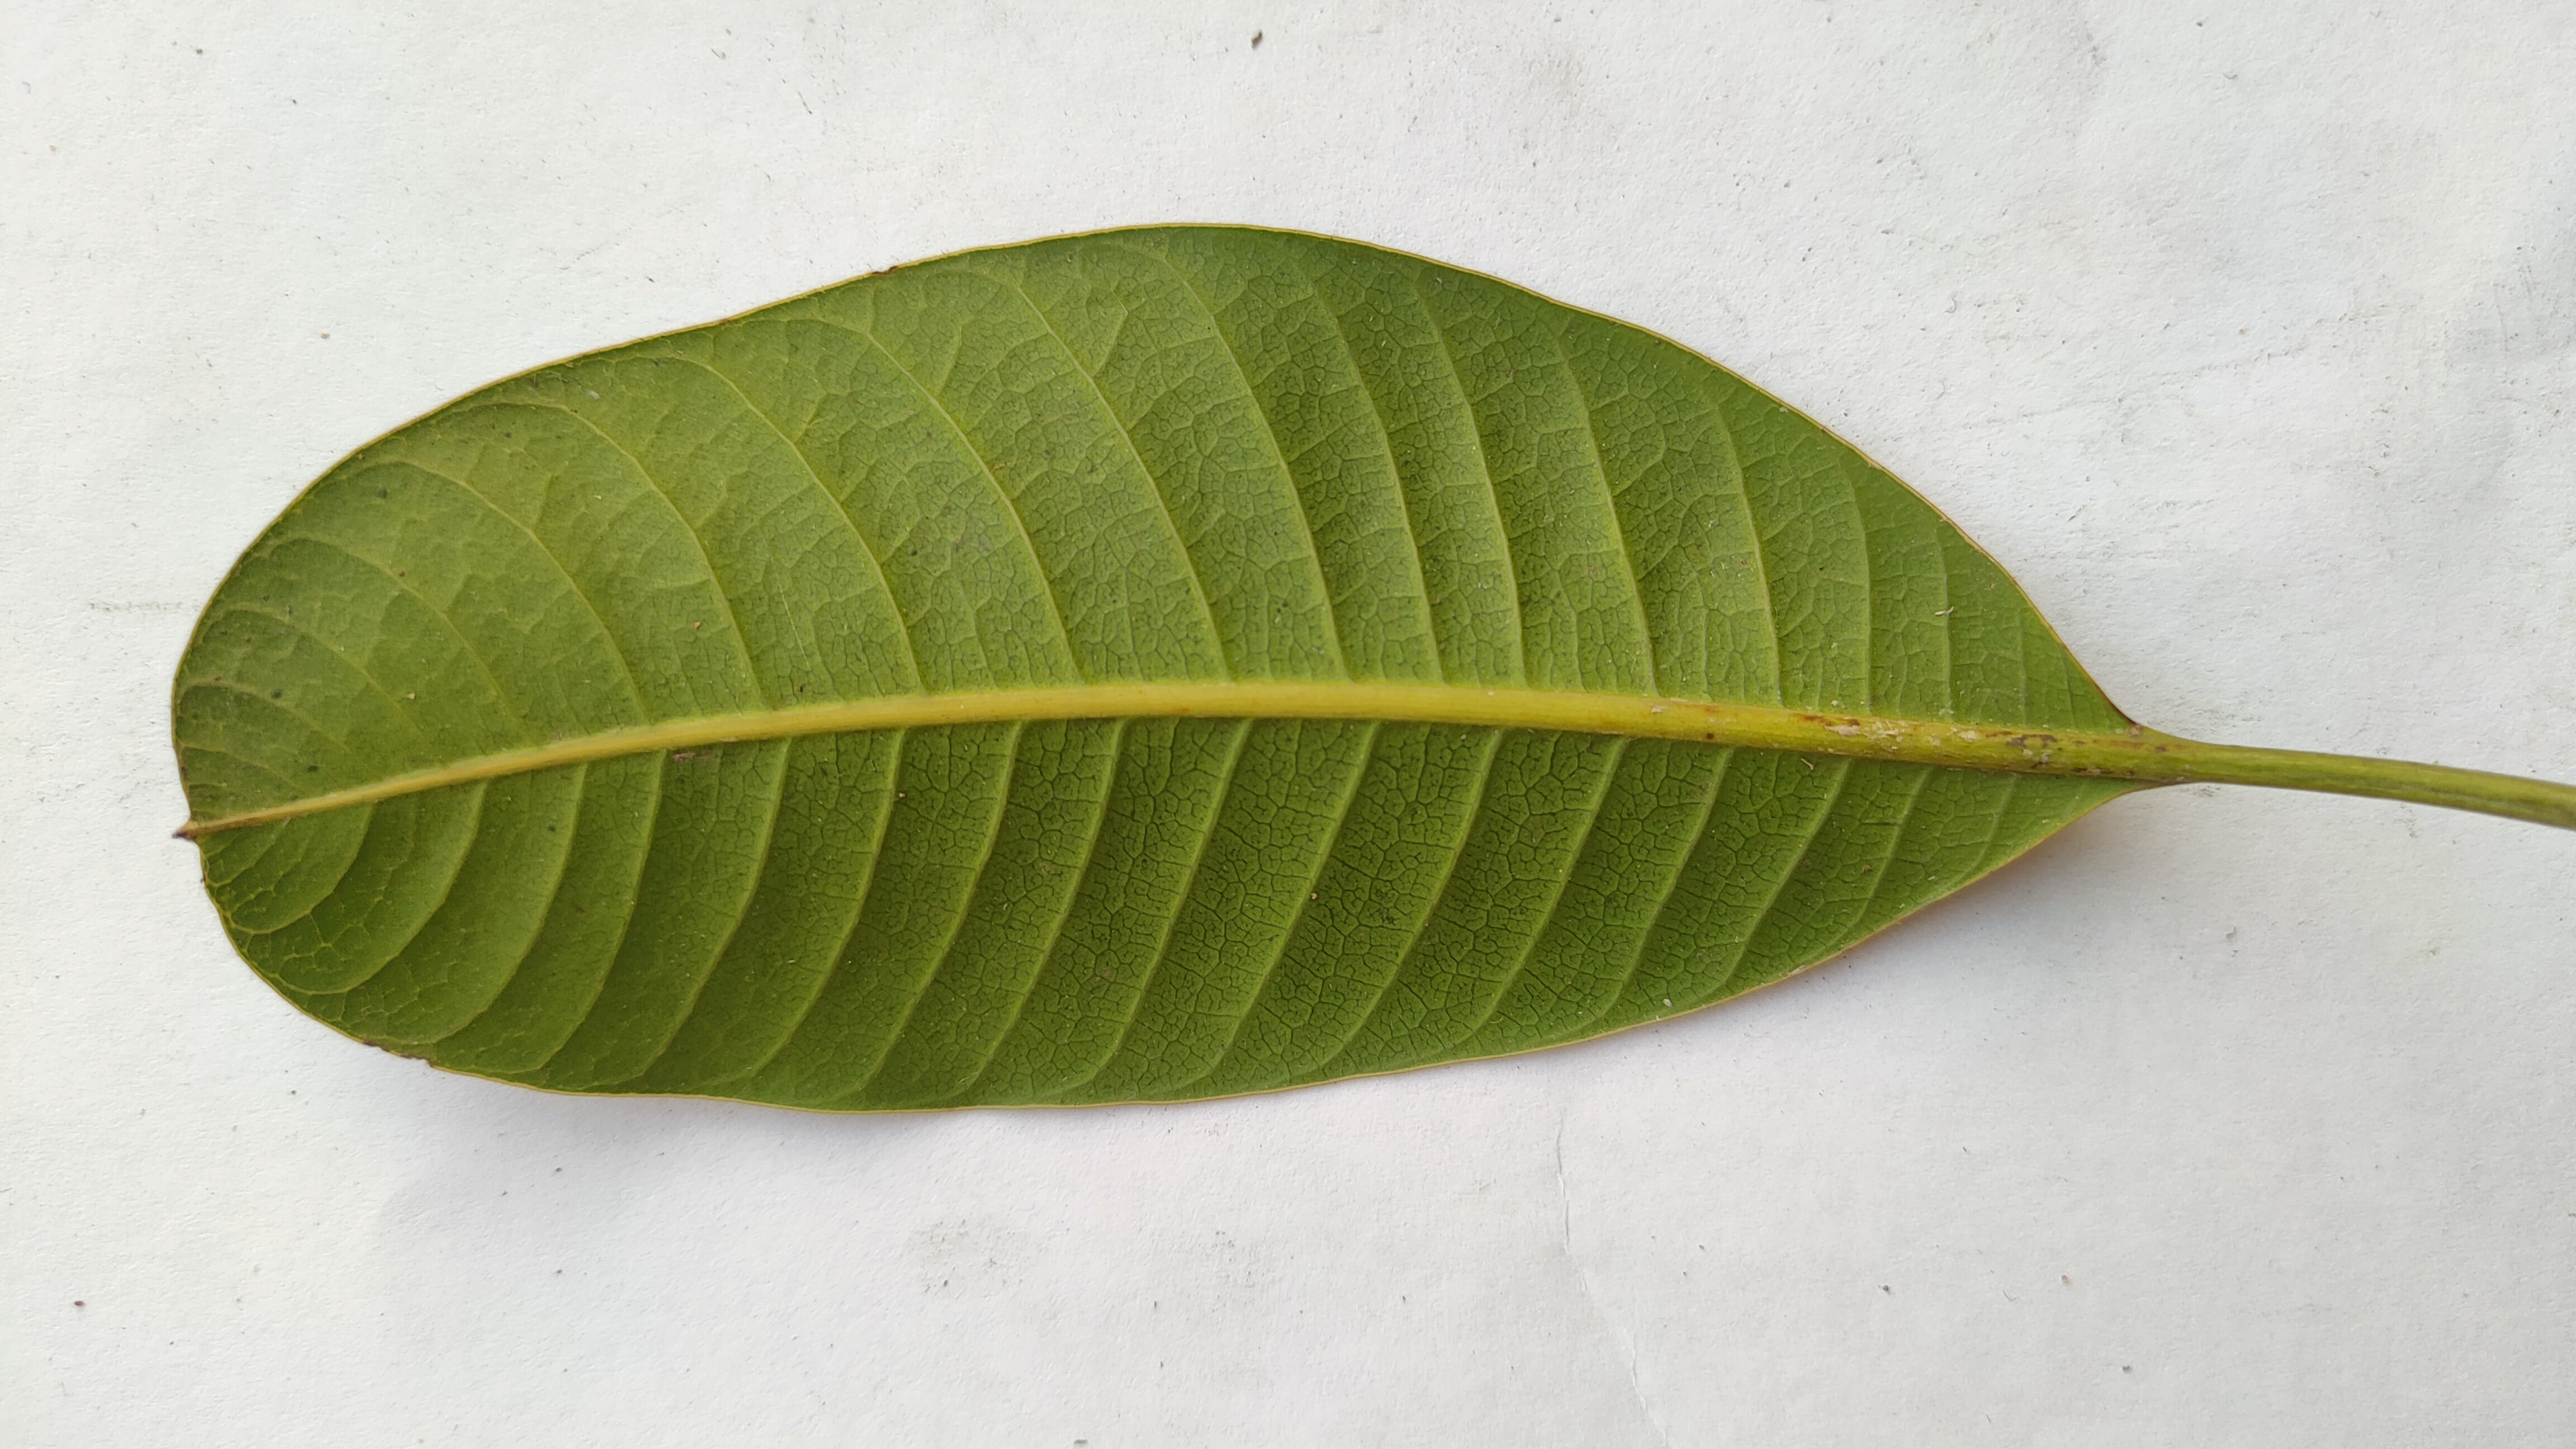
Leaf variety: Mango